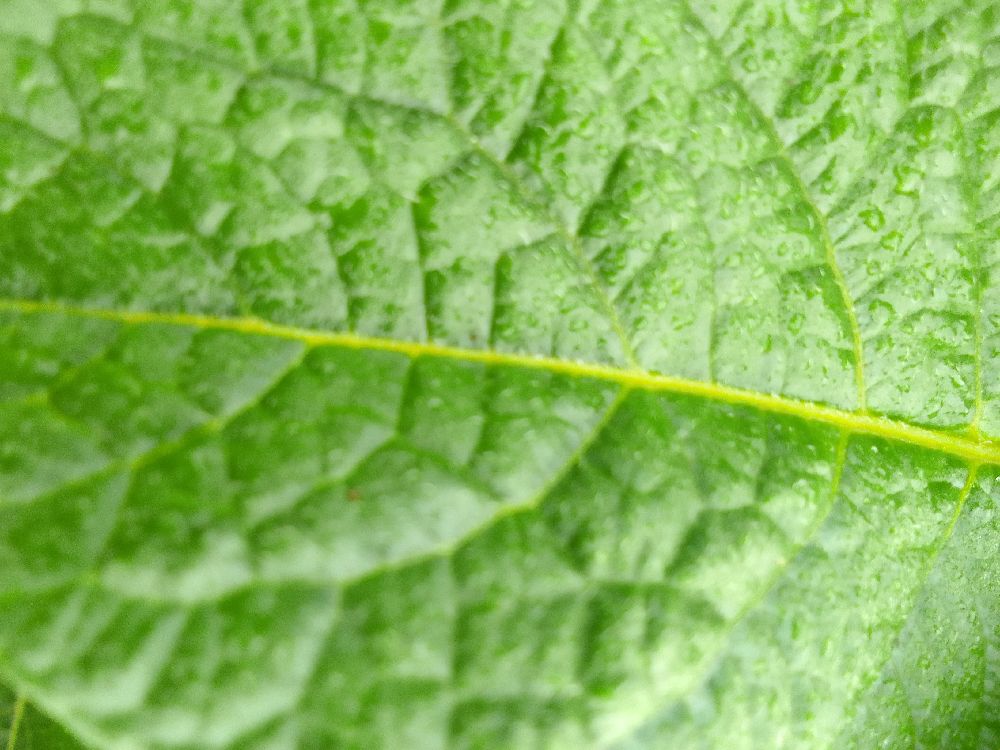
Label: Healthy